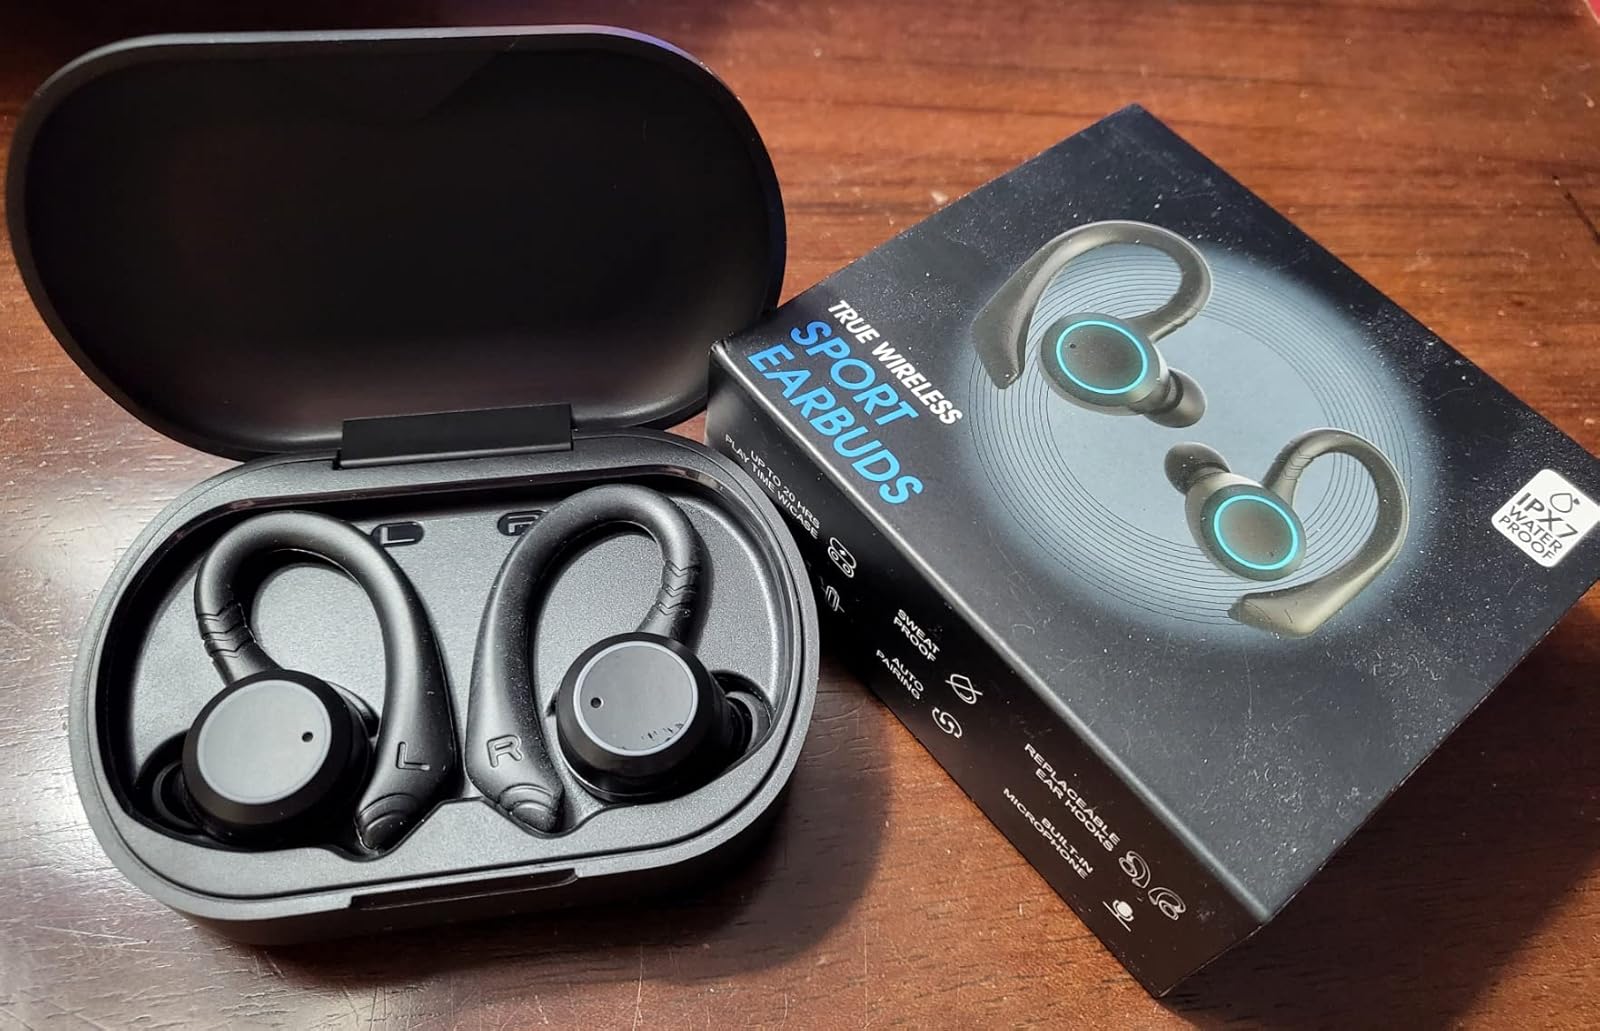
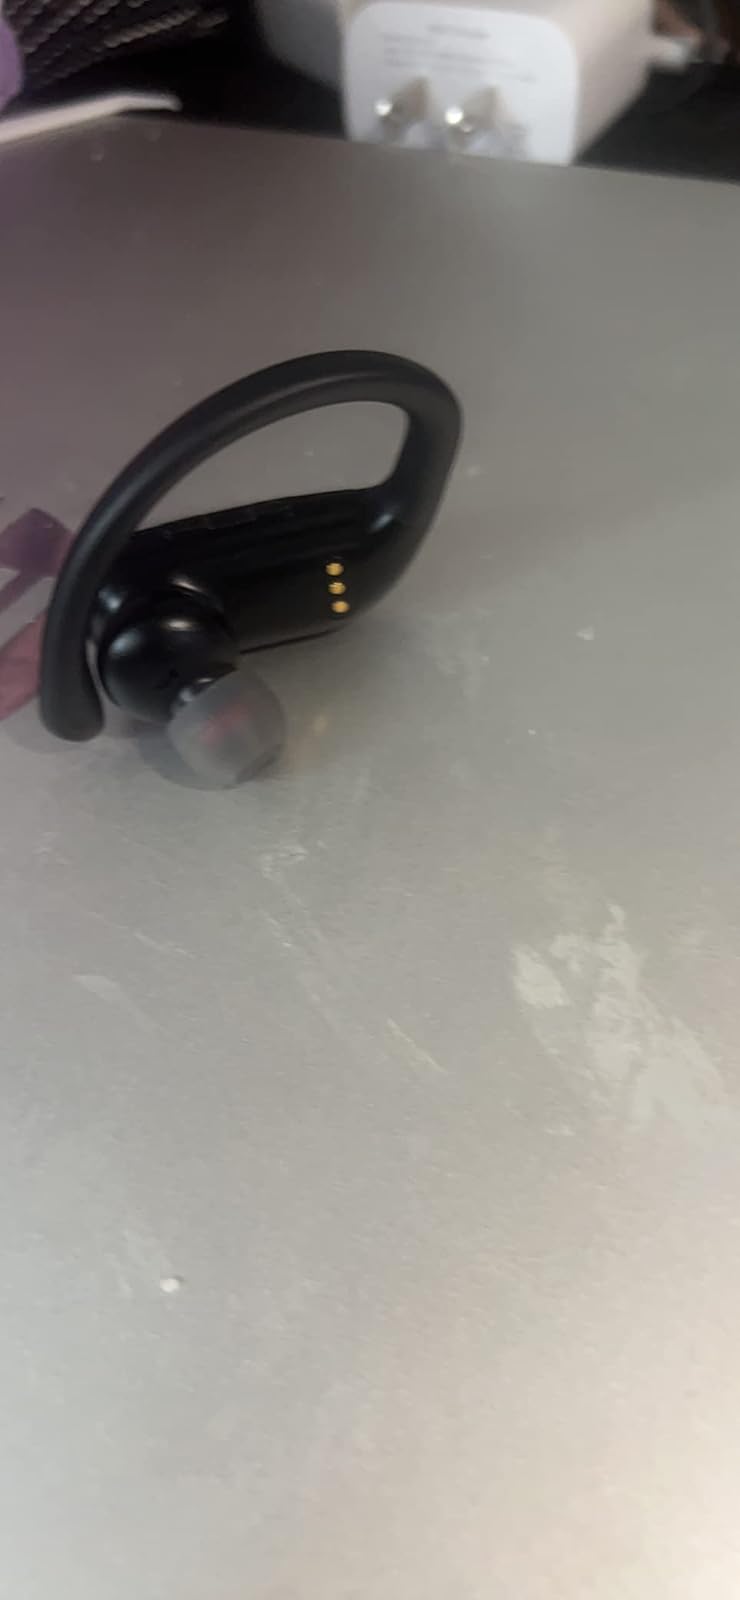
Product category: earbuds
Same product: no